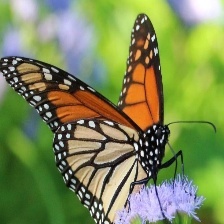
Species: MONARCH
Butterfly family (ImageNet category): monarch